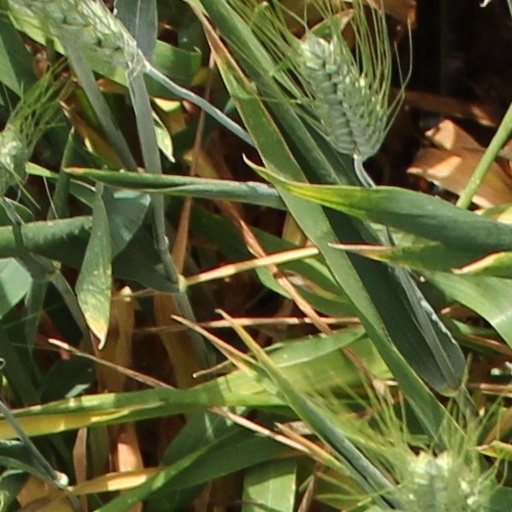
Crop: wheat